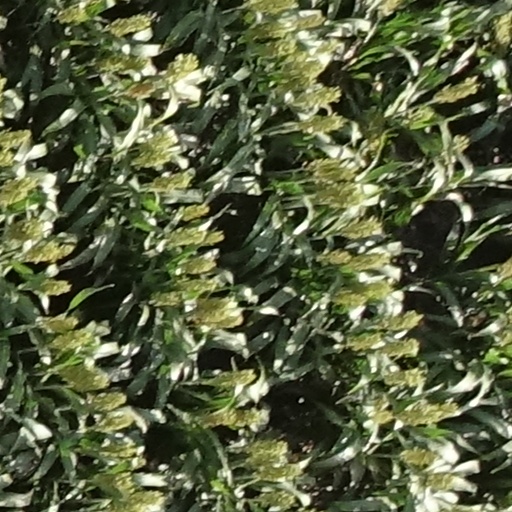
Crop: sorghum